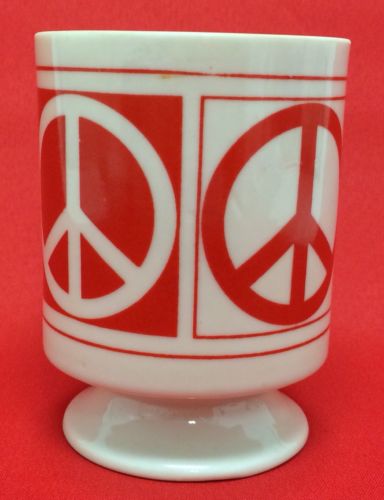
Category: mug